Jean Beausejour

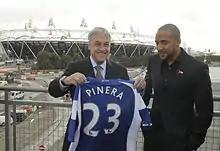
Beausejour with President of Chile Sebastián Piñera, holding a Birmingham City shirt, at London's Olympic Park

After 18 months with the Mexico City-based club followed by a "tremendous" World Cup, Beausejour signed a three-year contract with Premier League club Birmingham City for an undisclosed fee in August 2010. Manager Alex McLeish stated that Beausejour was a player that had been on their "list of targets for a long time because he is strong and quick with the ability to beat his man and get crosses in." His debut was delayed while he awaited a working visa, but he made his first appearance on 18 September as a late substitute, replacing Alexander Hleb in the 83rd minute as Birmingham lost 3–1 at West Bromwich Albion. He made more impact on his first start, setting up goals for Hleb and Nikola Žigić in the 3–1 League Cup victory over MK Dons. Described by the "Sunday Mirror" as "at the heart of everything good about Birmingham" in the FA Cup third round against Millwall, Beausejour provided the assist for the opening goal and "crashed a 20-yard strike off the bar". He scored his first goal for the club six minutes into the FA Cup fifth-round defeat of Sheffield Wednesday, with a side-footed shot from a Lee Bowyer cut-back. He was a second-half substitute as Birmingham won the 2011 League Cup, beating favourites Arsenal 2–1 at Wembley Stadium, thus earning qualification for the Europa League. On 5 March 2011, Beausejour scored his first Premier League goal in a 3–1 defeat at home to West Bromwich Albion, and his second came four days later in a 1–1 draw at Everton. But his club struggled with injuries for most of the 2010–11 season, and were relegated from the Premier League.